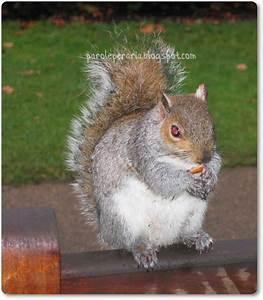
squirrel